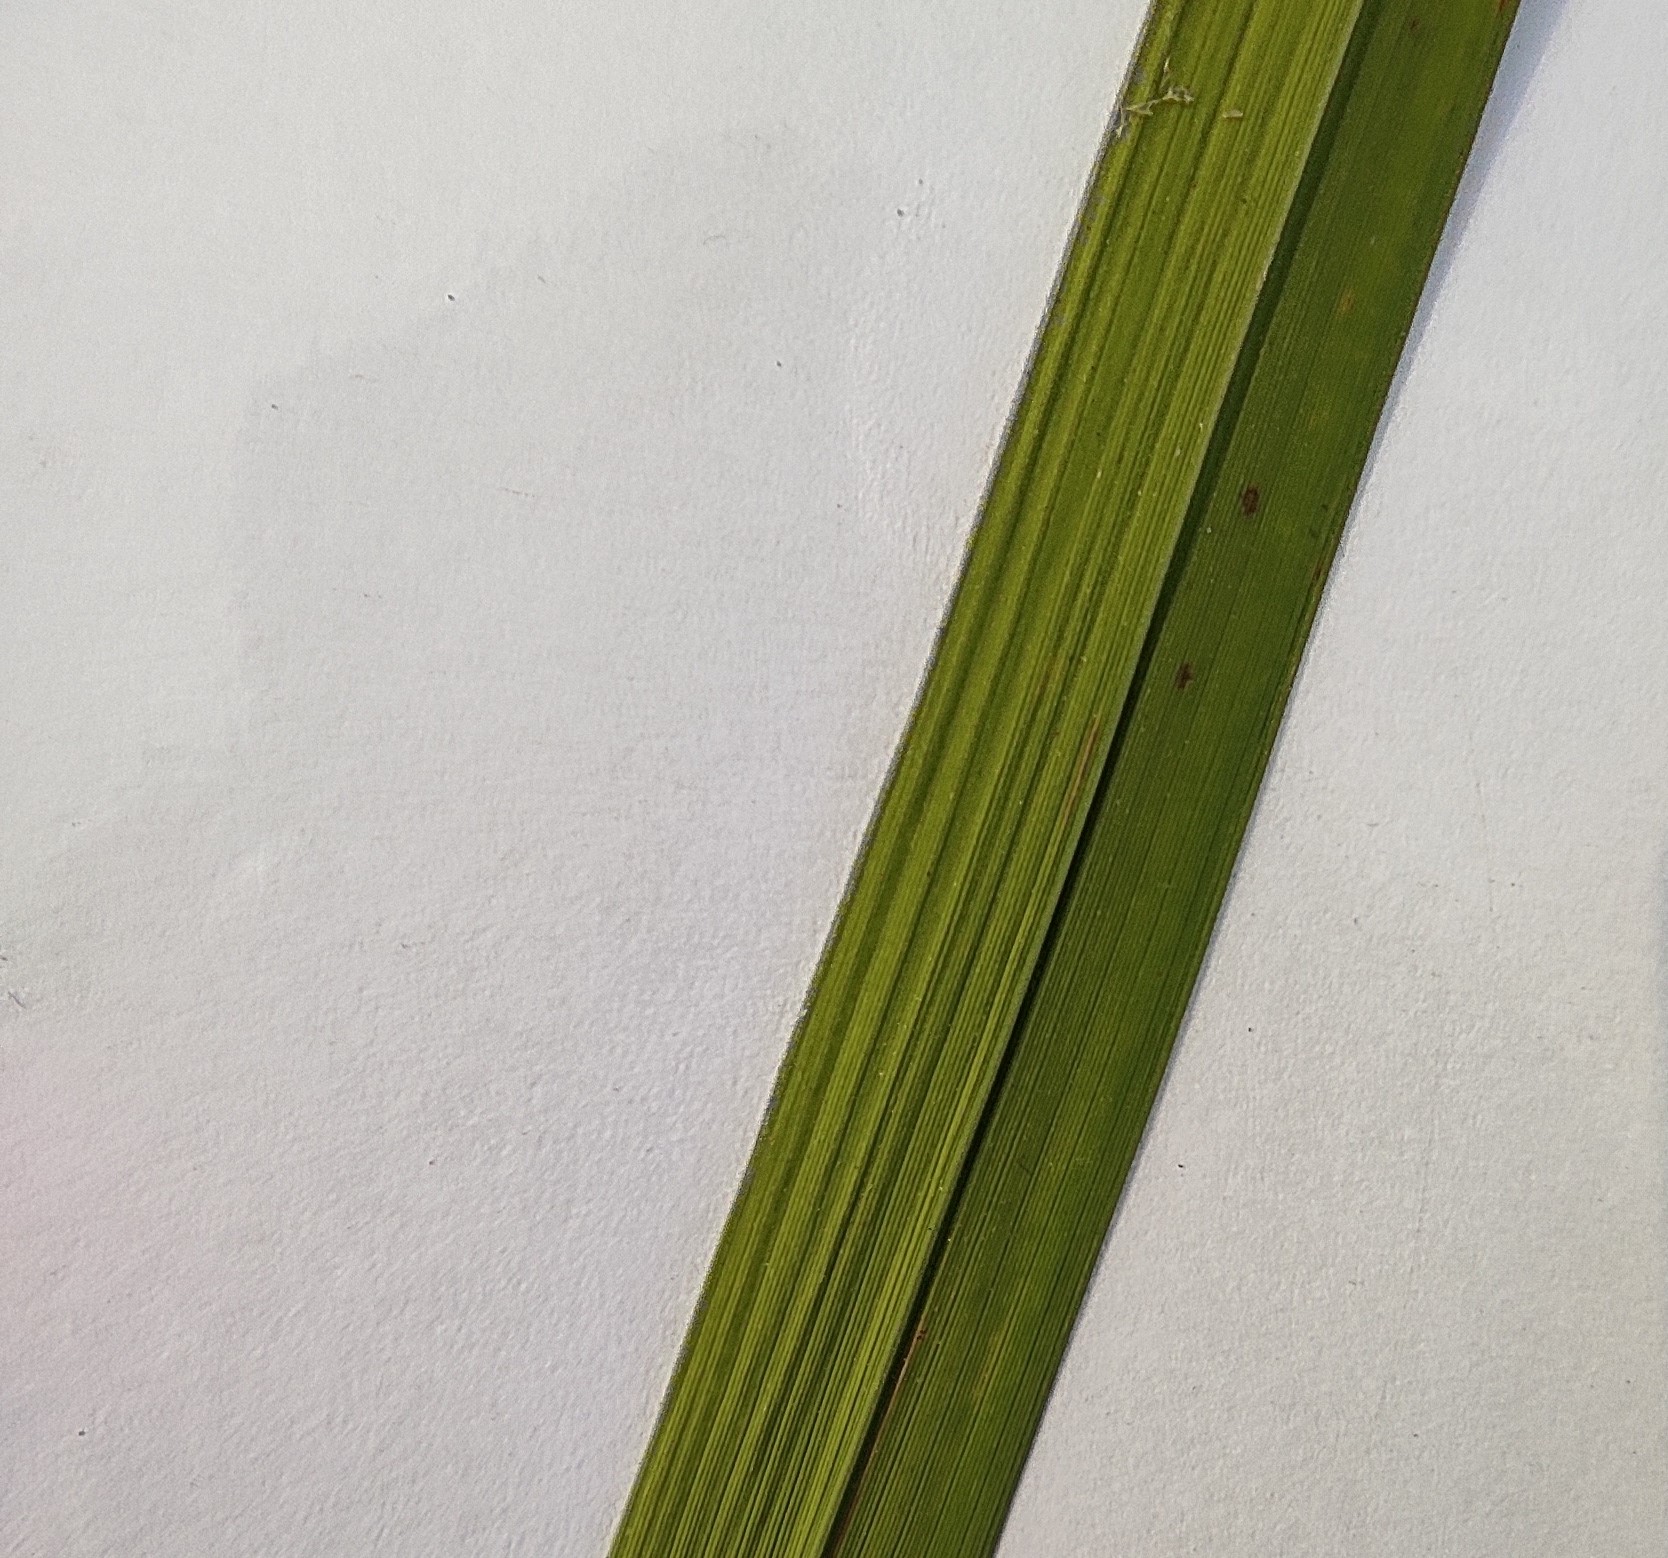
Label: Healthy